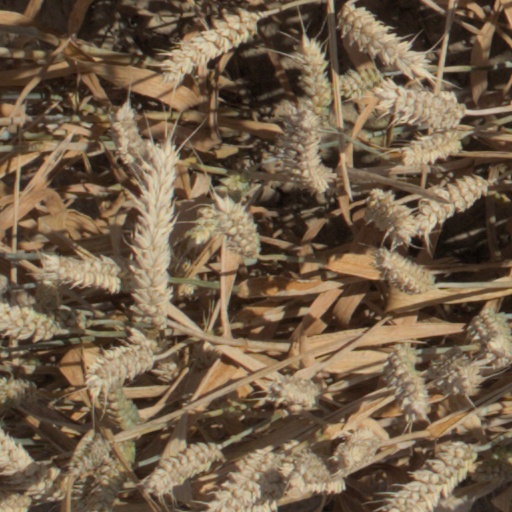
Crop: wheat